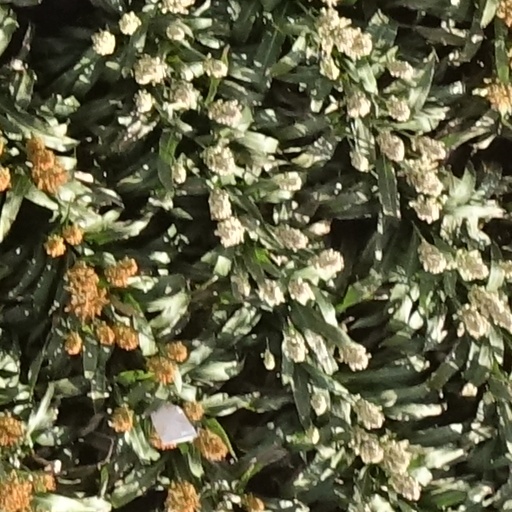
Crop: sorghum